The Exterminator

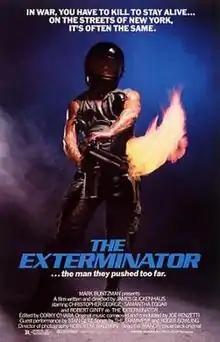
Theatrical release poster

The Exterminator is a 1980 American vigilante action film written and directed by James Glickenhaus. It stars Robert Ginty as Vietnam War veteran John Eastland, also known as "The Exterminator". When a group of thugs paralyze his friend, Eastland becomes a vigilante, embarking on a mission to cleanse New York of organized crime. The film also stars Samantha Eggar, Christopher George and Steve James. It has gained a cult following since its release.